United Nations Security Council Resolution 467

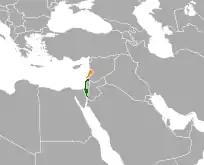
Israel and Lebanon

United Nations Security Council resolution 467, adopted on 24 April 1980, having studied the report of the secretary-general and recalling resolutions 425 (1978), 426 (1978), 427 (1978), 434 (1978), 444 (1979), 450 (1979) and 459 (1979), the council reaffirmed the aforementioned resolutions detailing the mandate of the United Nations Interim Force in Lebanon (UNIFIL) and condemned all actions in contravention of the resolutions.